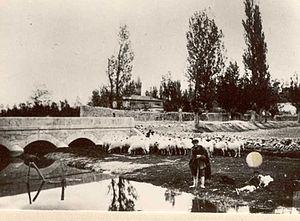
Renedo de Esgueva est une commune de la province de Valladolid dans la communauté autonome de Castille-et-León en Espagne.